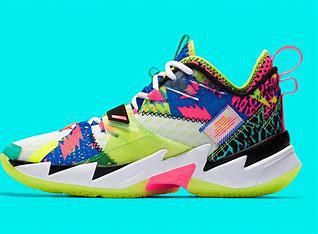
Brand: Jordan
Model: Why Not ZER0 3